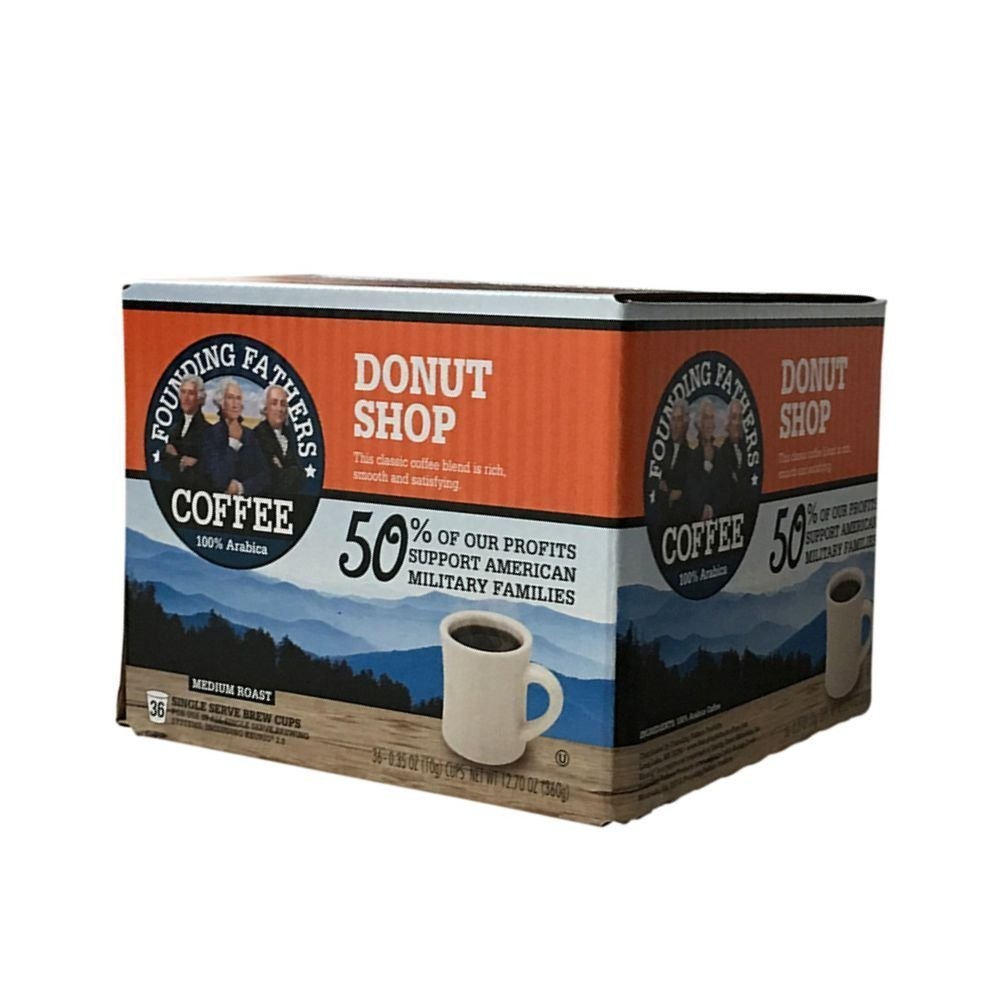
Item Name: Founding Fathers Coffee Single Serve Pods for Keurig 2.0 K-Cup Brewers, Donut Shop, 36 Count
Bullet Point 1: Donut Shop Coffee: This classic medium roast coffee blend is rich, smooth, and satisfying; Enjoy medium roast coffee k cups while supporting American military families
Bullet Point 2: Gourmet Coffee: Explore options for Colombian coffee pods, donut shop coffee k-cup, French roast coffee, French vanilla coffee, gourmet coffee k cups, gourmet coffee pods, and gourmet flavored coffee
Bullet Point 3: Cause, Coffee, Country: We strive to offer the same consistent gourmet quality coffees time after time; Our flavor profiles highlight the aroma, flavor, acidity, body, aftertaste, uniformity, and balance
Bullet Point 4: Founding Fathers: With the mission to help keep America strong one product at a time, our gourmet coffees are available in a number of formats including single serve brew cups, and bag ground roast
Bullet Point 5: Great Coffee, Great Cause: Dedicated to the mission of supporting American military families with 50 percent of our profits; We honor the men and women who serve and sacrifice for this great country
Value: 36.0
Unit: Count

Price: 16.48